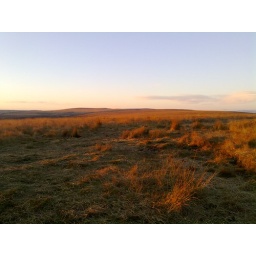
Cold and clear blue sky. The grasses really do go that colour in the late afternoon sun.